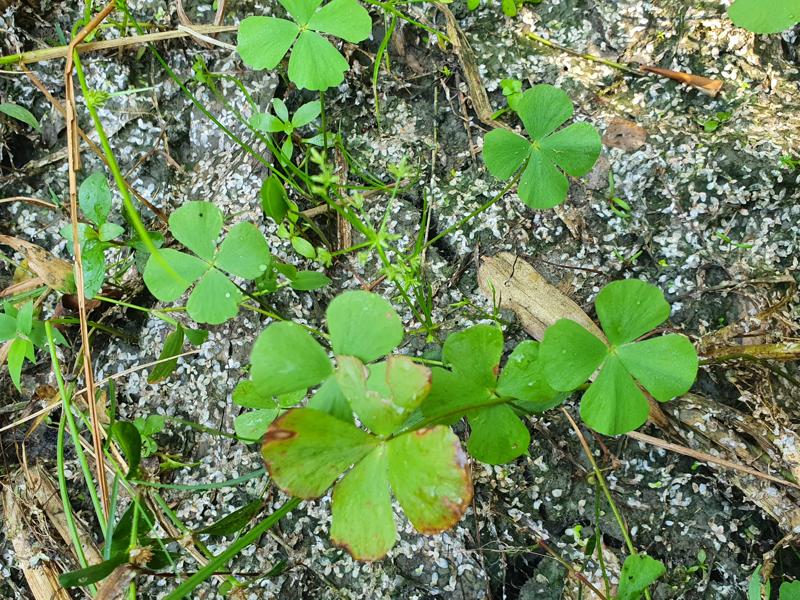
Weed species: Marsilea minuta